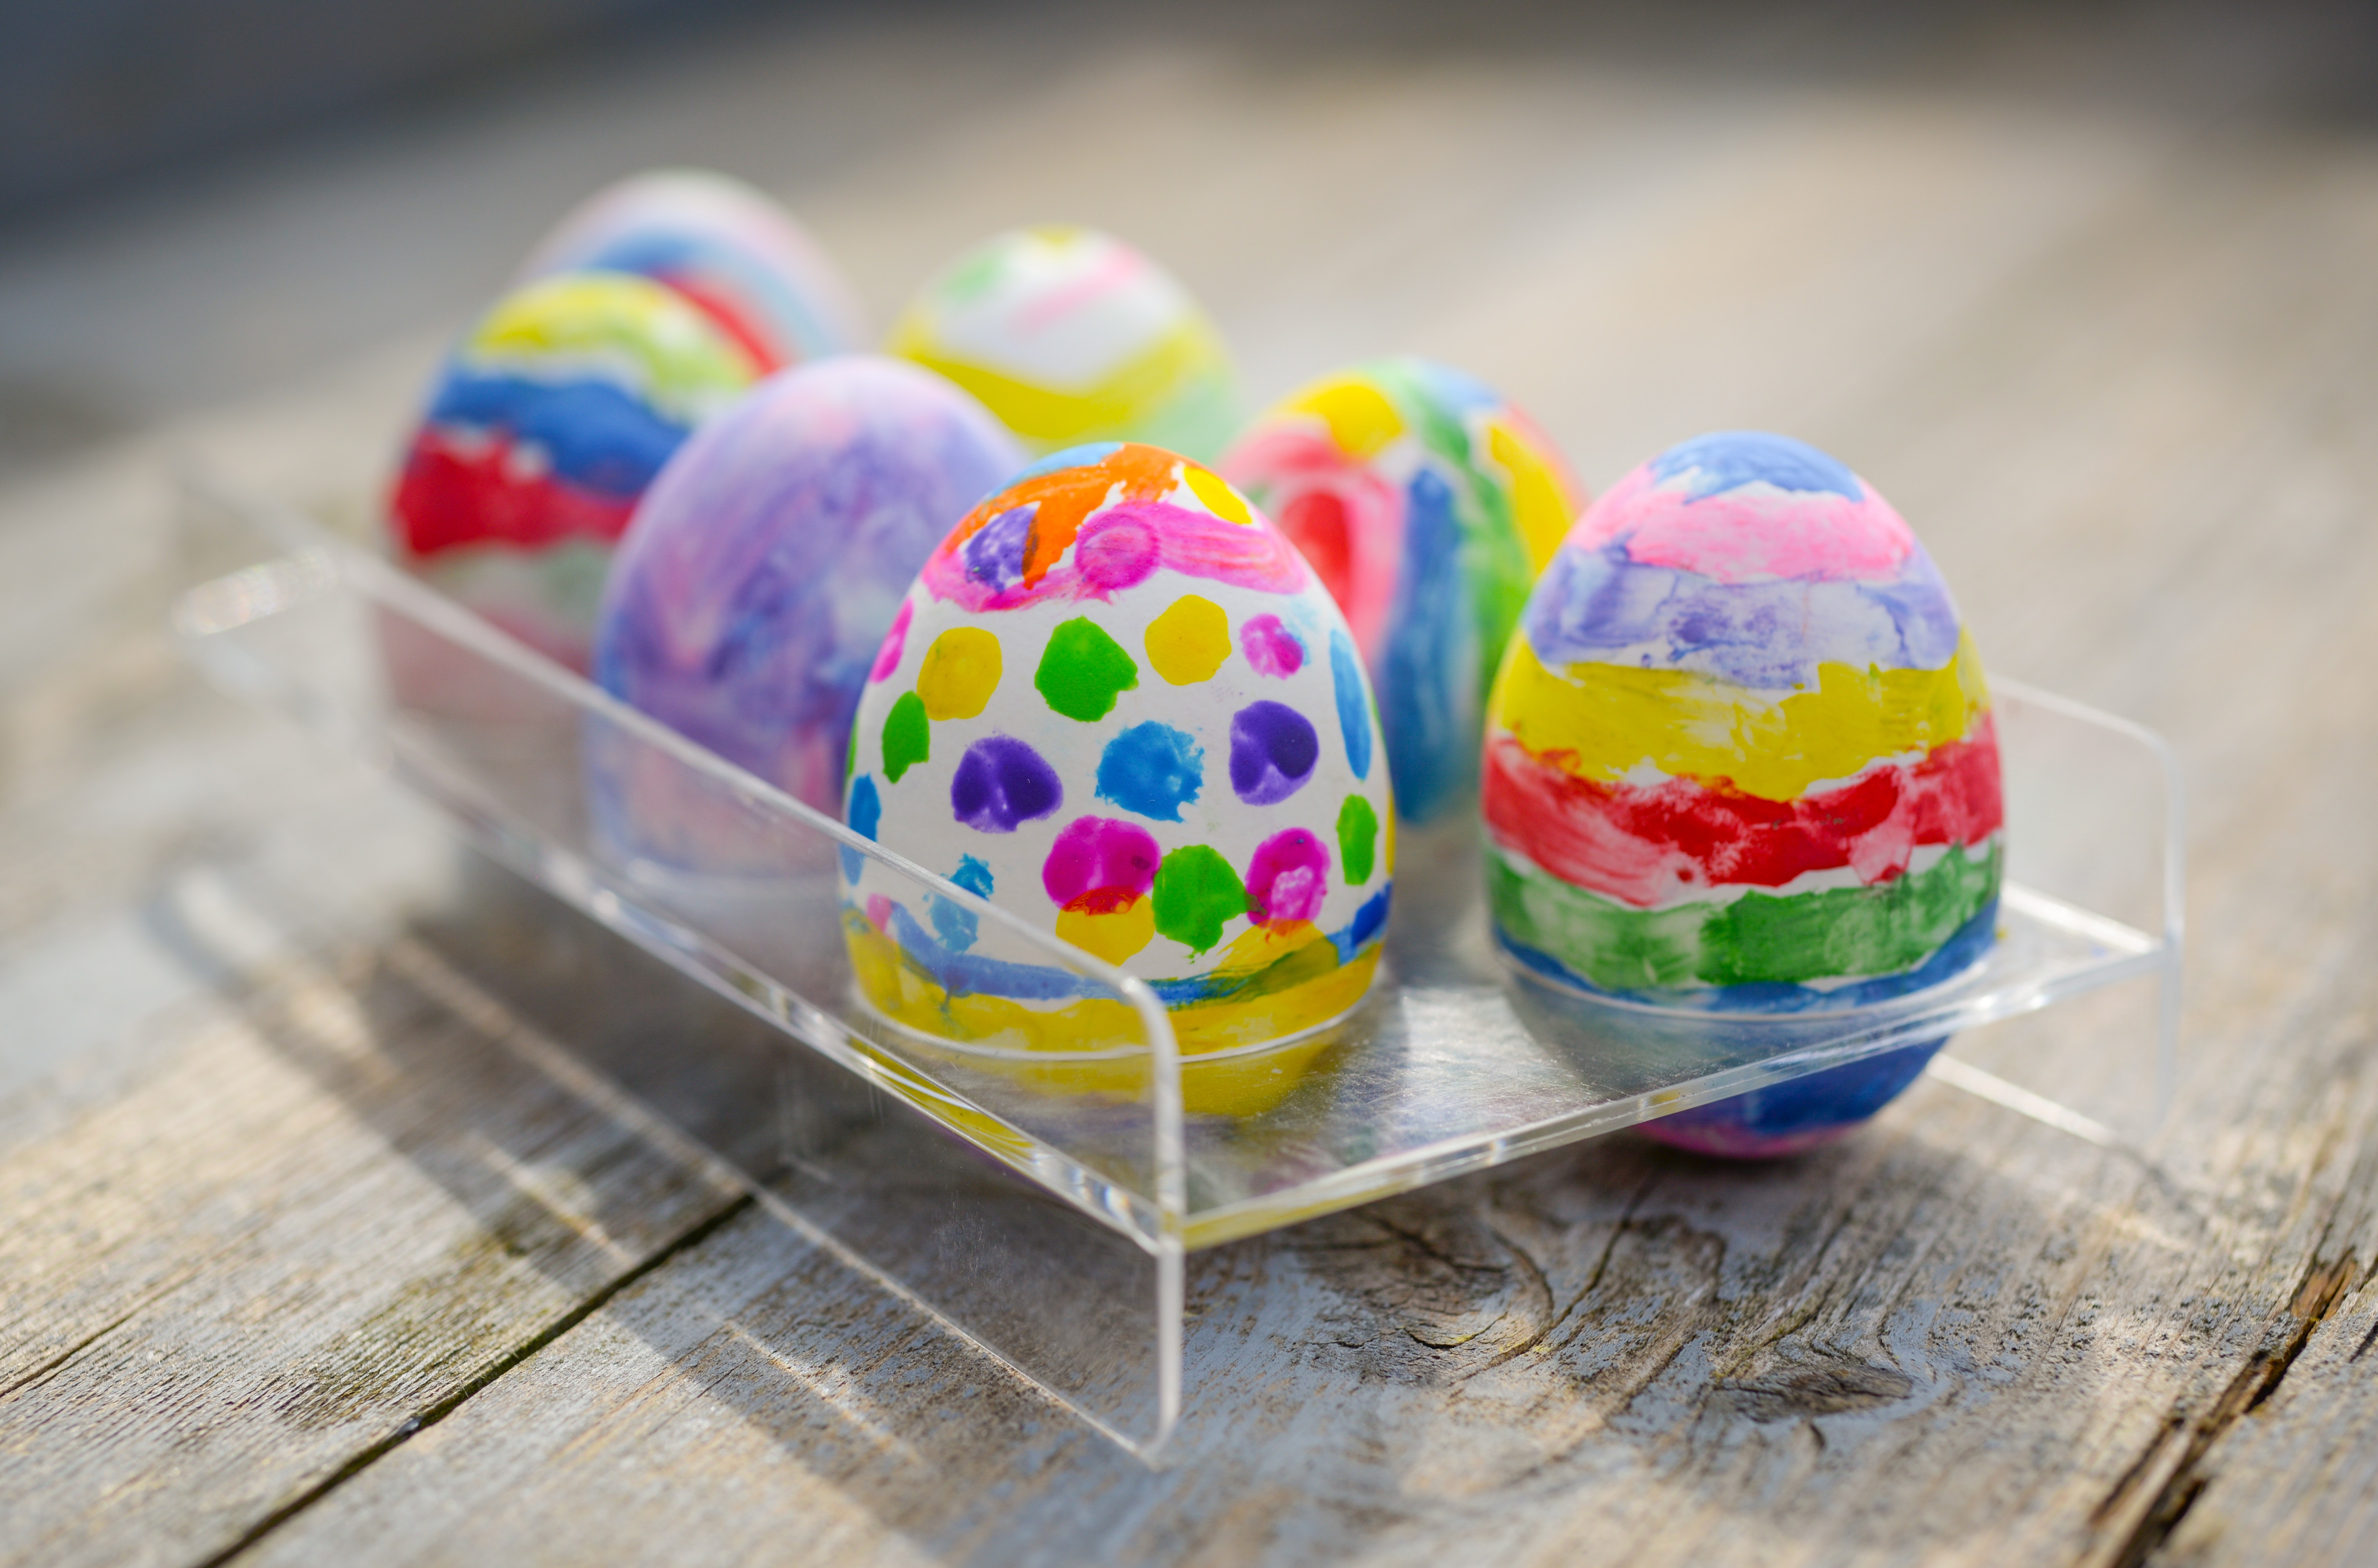
food, easter egg, easter, holiday